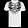
Label: T - shirt / top